Nuclear Nebraska

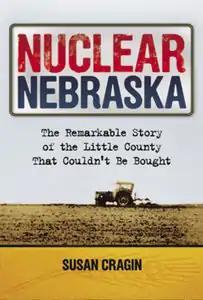
First edition cover

Nuclear Nebraska: The Remarkable Story of the Little County That Couldn't Be Bought is a 2007 book by Susan Cragin which follows the controversy about a proposed low level nuclear waste dump, which was planned for Boyd County, Nebraska.